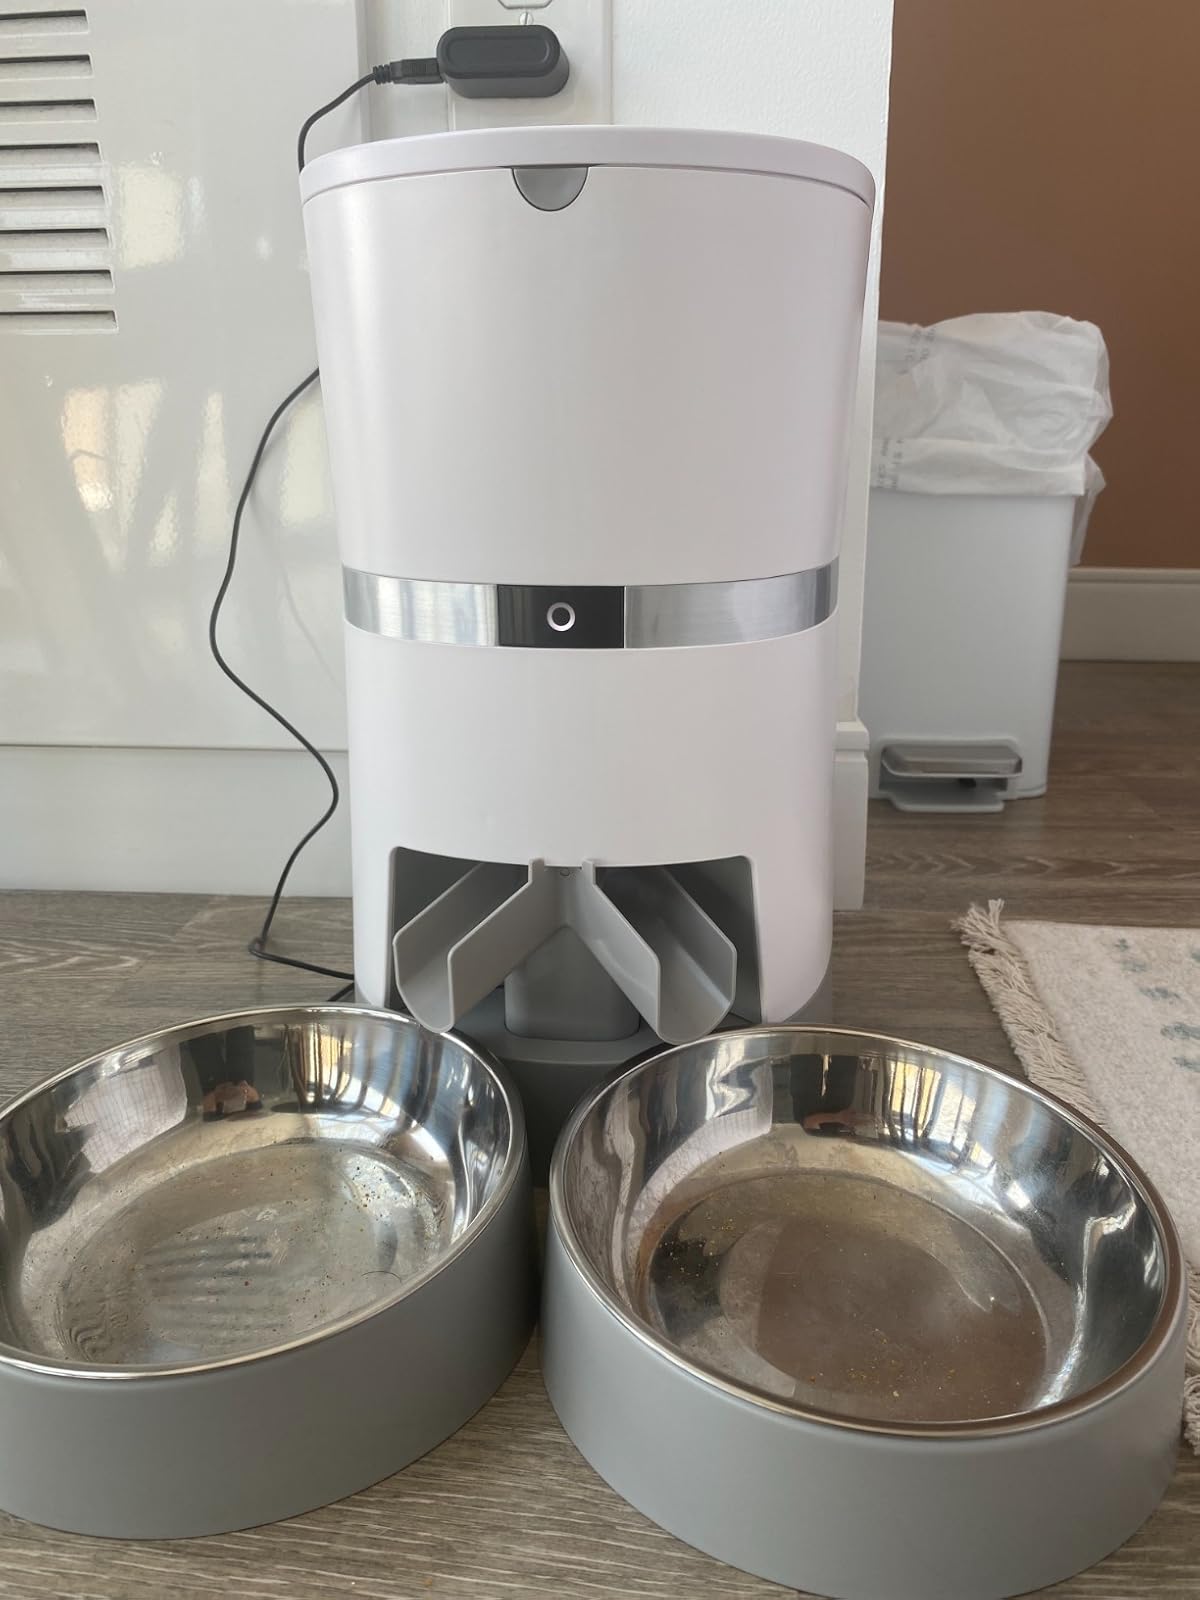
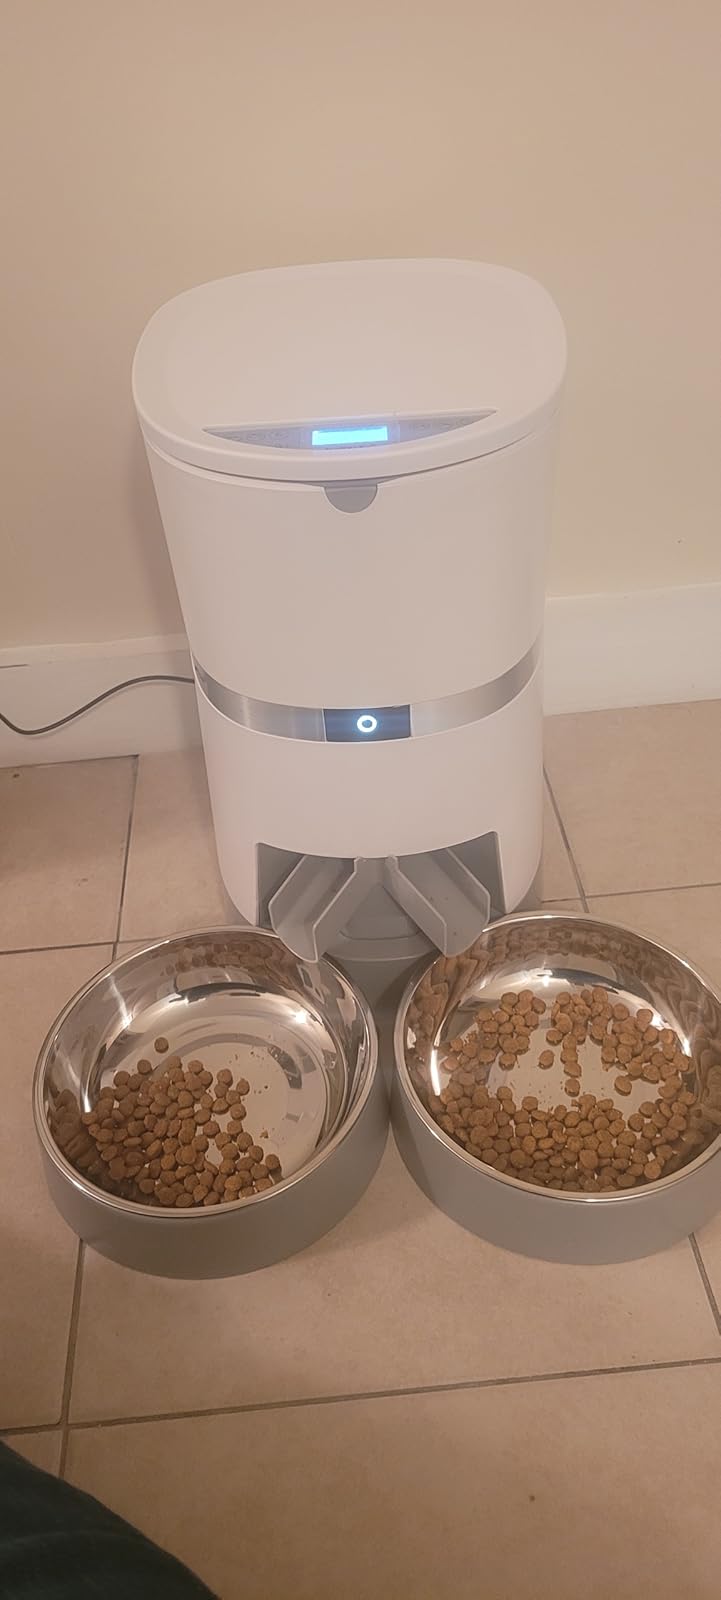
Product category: items_feeder
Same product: yes